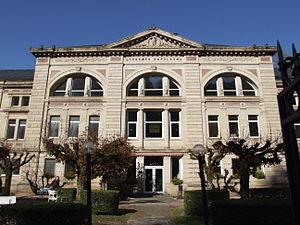
Plombières-les-Bains, Vosges, FRANCE
Le parc naturel régional des Ballons des Vosges est un parc naturel régional français, créé en juin 1989 à l'initiative de trois anciennes régions : l'Alsace, la Lorraine et la Franche-Comté. Réunissant 189 communes et une population totale de 238 000 habitants en 2016, il est à cheval sur quatre départements : Haut-Rhin, Haute-Saône, Vosges et Territoire de Belfort. Ses 3 000 km² en font l'un des plus vastes de France.
Cet article recense les monuments historiques du département des Vosges, en France.
Plombières-les-Bains est une commune française située dans le département des Vosges, en région Grand Est. Elle fait partie de la région historique et culturelle de Lorraine.